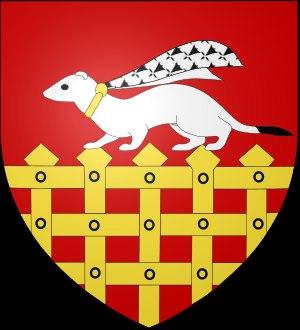
L'histoire de Saint-Malo remonte à la Protohistoire celtique, où cette région correspond à l'ancien centre maritime du peuple gaulois des Coriosolites, installés à la cité d'Aleth.